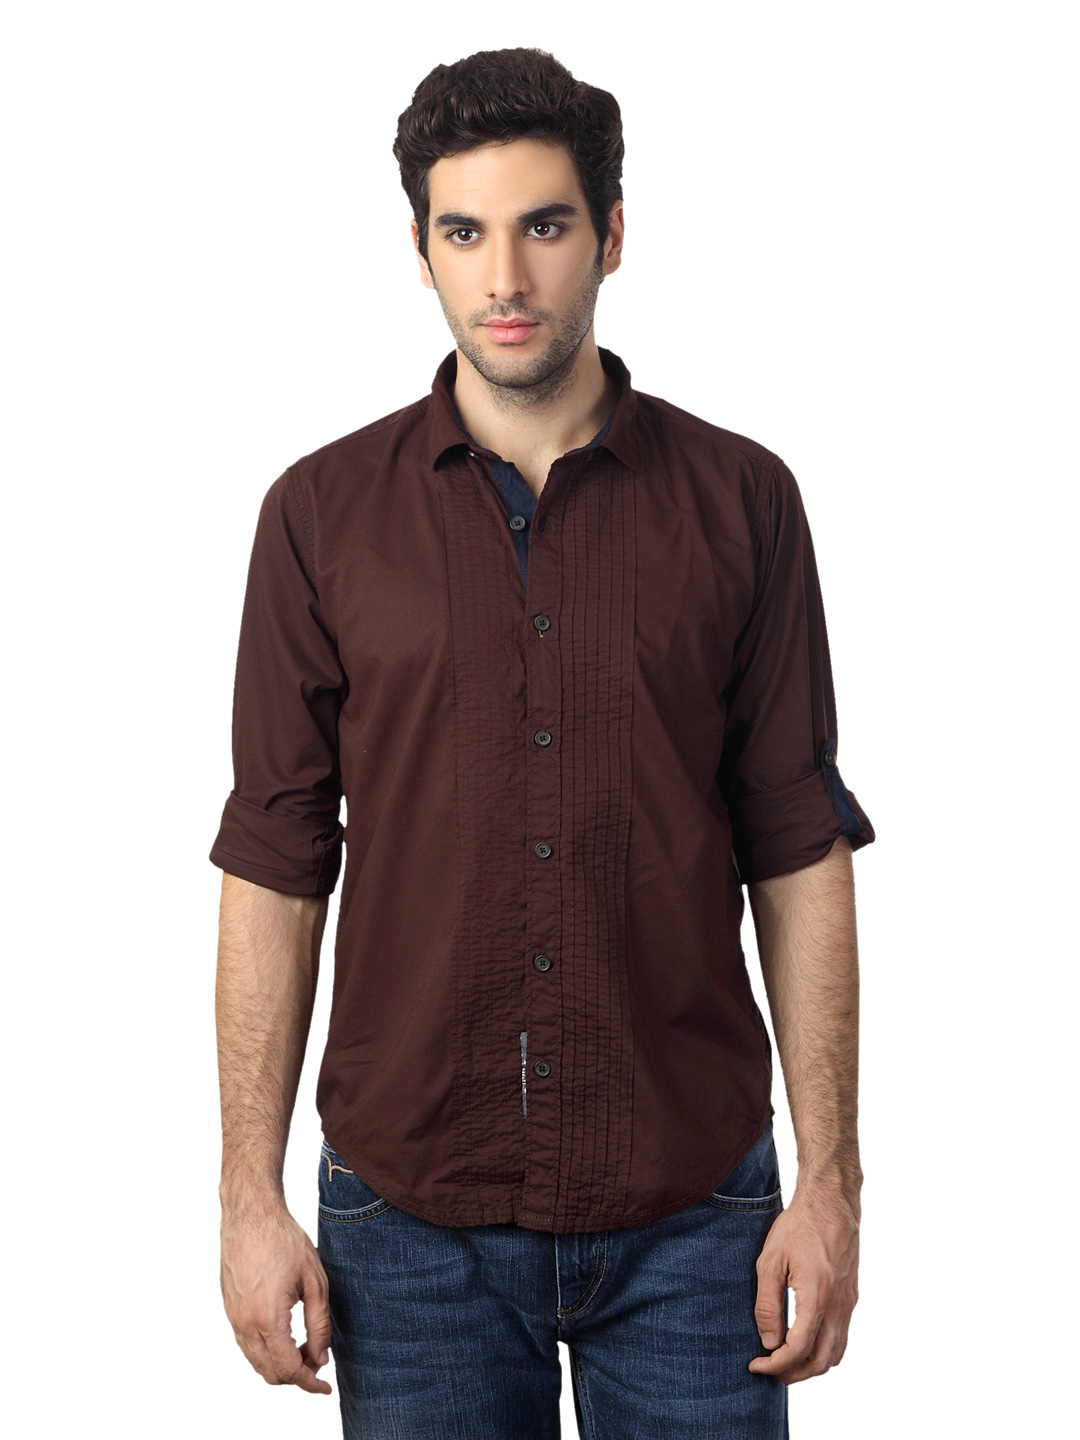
Basics Men Brown Shirt
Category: Apparel / Topwear / Shirts
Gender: Men
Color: Brown
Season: Summer 2012
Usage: Casual